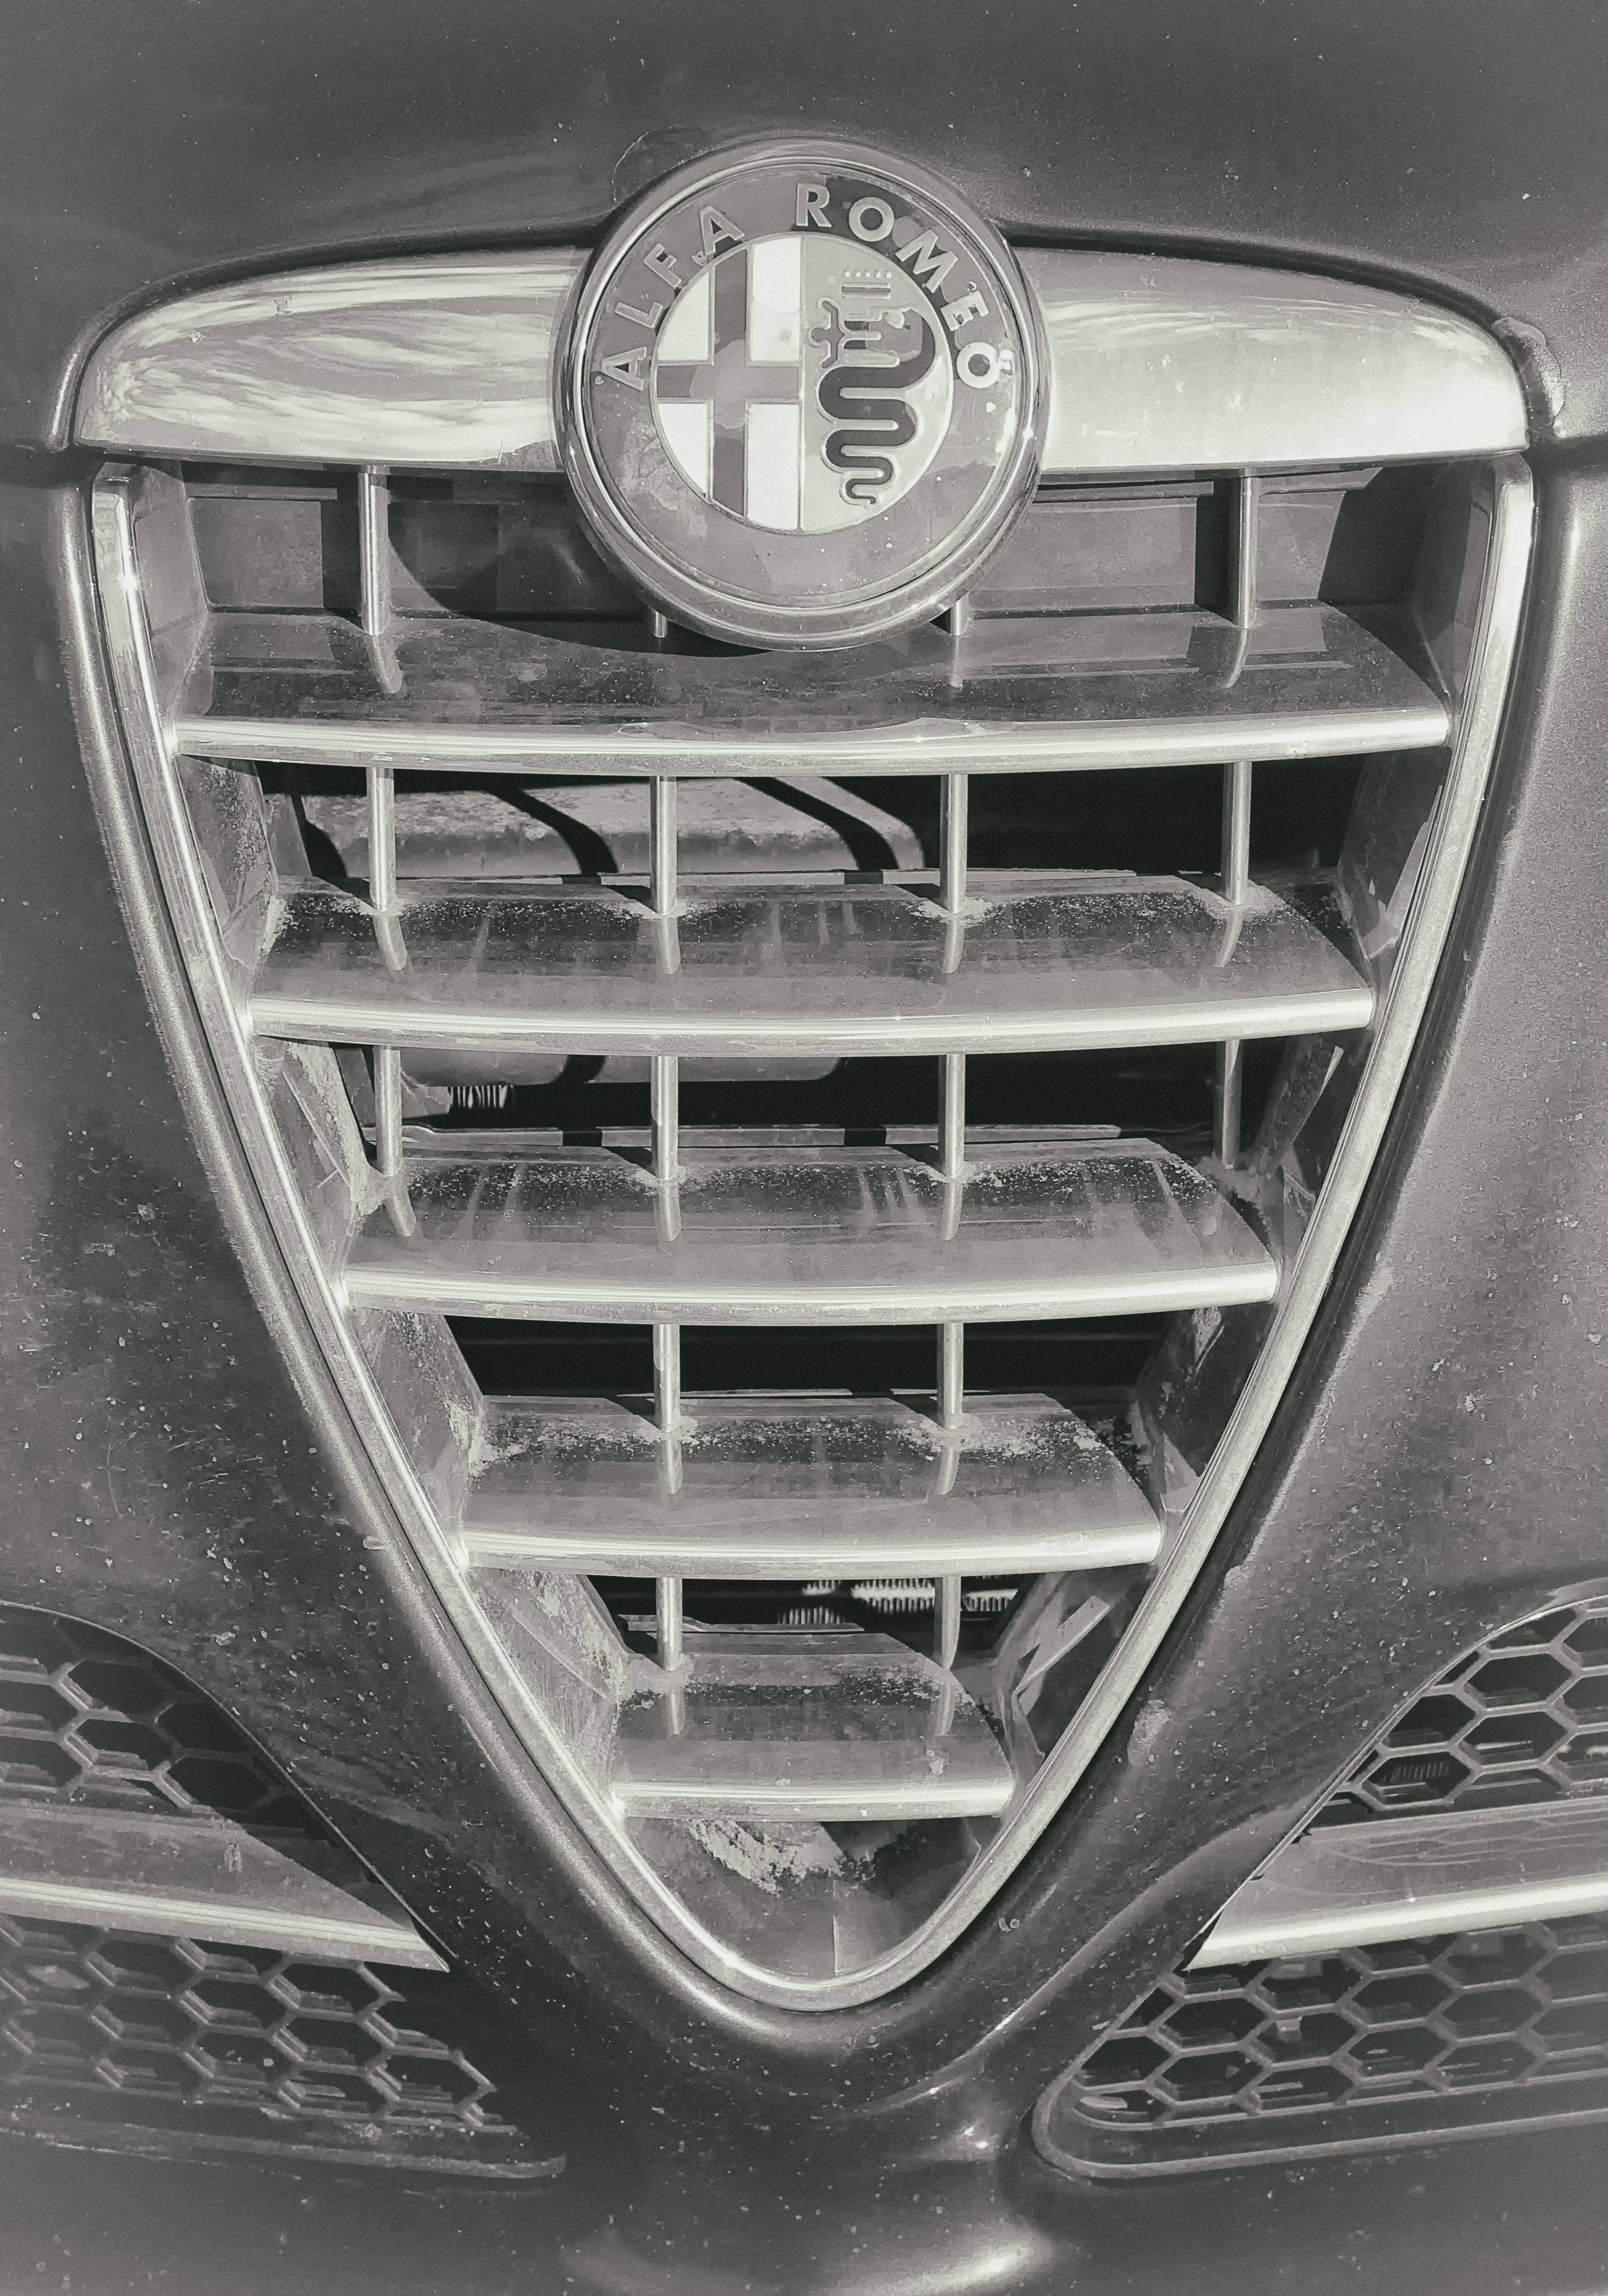
light, black and white, car, wheel, vehicle, monochrome, grille, grill, headlamp, bumper, mono, rim, finland, helsinki, alfa, romeo, land vehicle, monochrome photography, automobile make, automotive exterior, automotive design, family car, executive car, automotive lighting